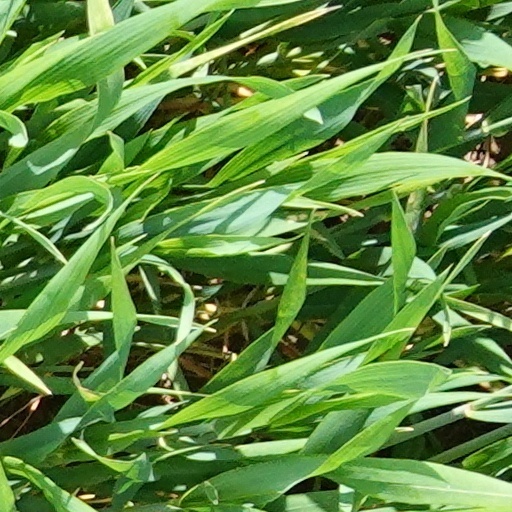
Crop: wheat